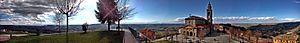
Diano d'Alba est une commune italienne de la province de Coni dans la région Piémont en Italie.